Kiichi!!

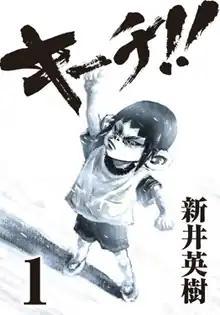
First volume cover

is a Japanese manga series written and illustrated by Hideki Arai. It was serialized in Shogakukan's manga magazine "Big Comic Superior" from 2001 to 2006, with its chapters collected in nine volumes. It tells the story of Kiichi's life beginning at the age of three. A sequel, titled "Kiichi VS", was serialized in the same magazine from August 2007 to July 2013, with its chapters collected in eleven volumes.